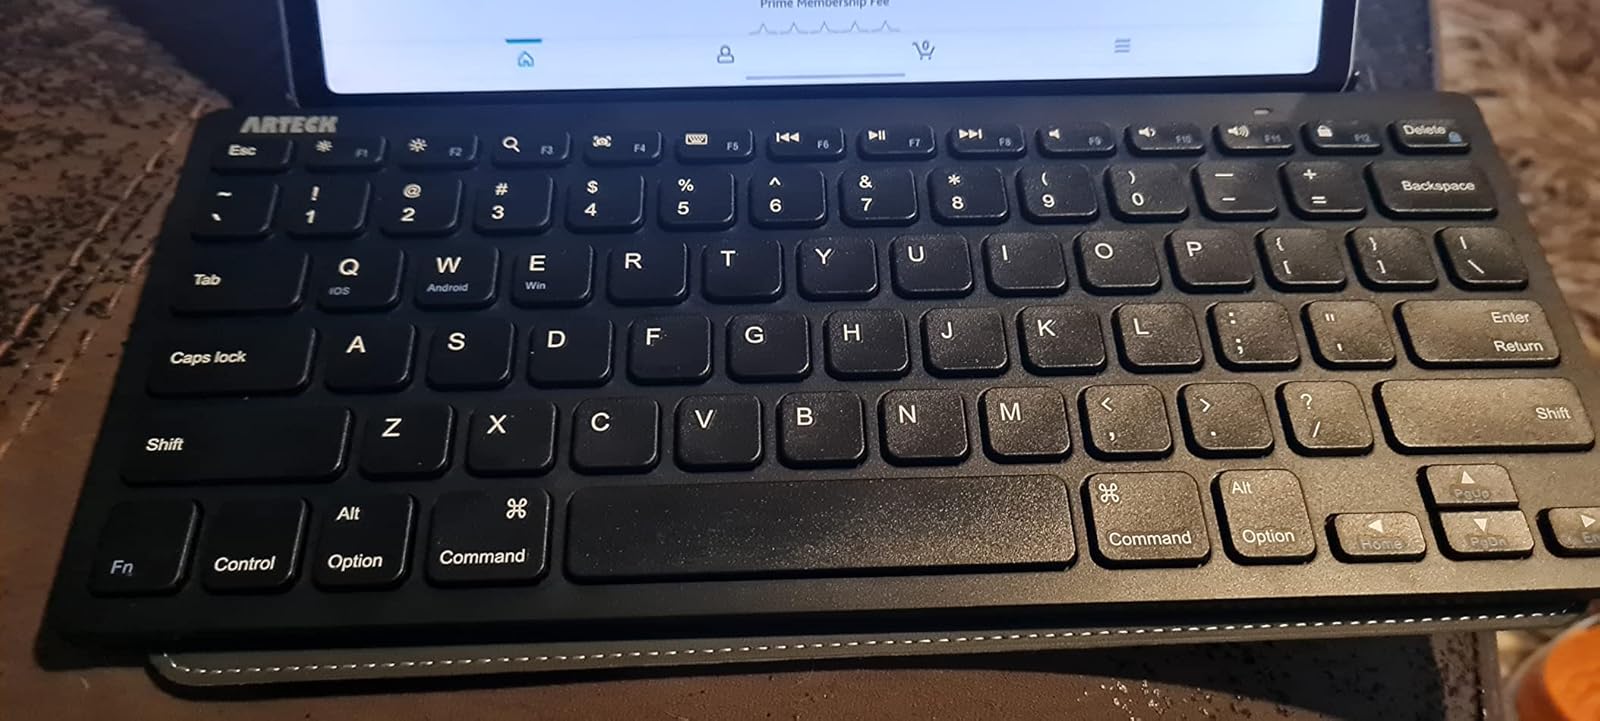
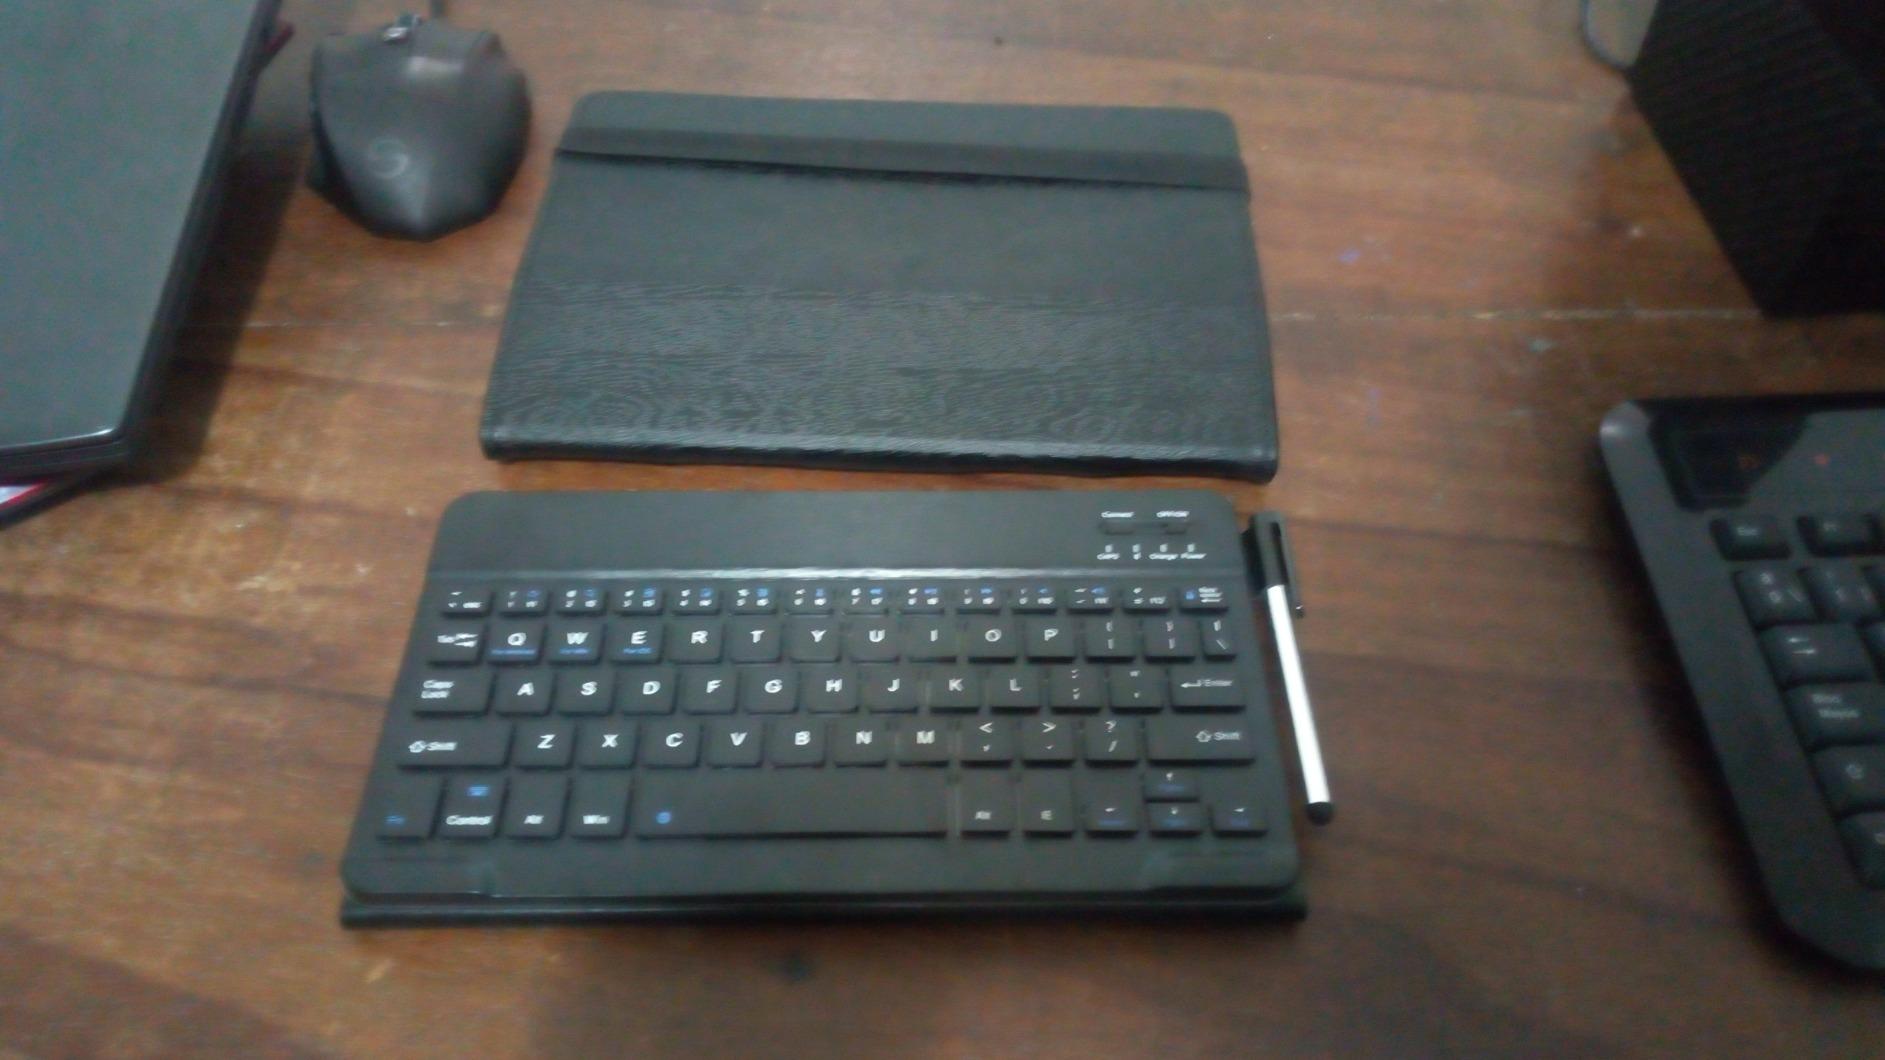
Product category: keyboard
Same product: no